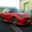
Label: automobile